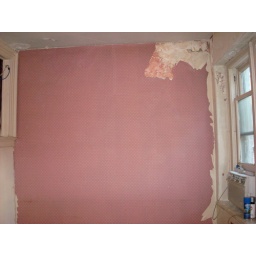
This was the color wall paper that was all over the room, and when the paper came down the wall would often come down with it.